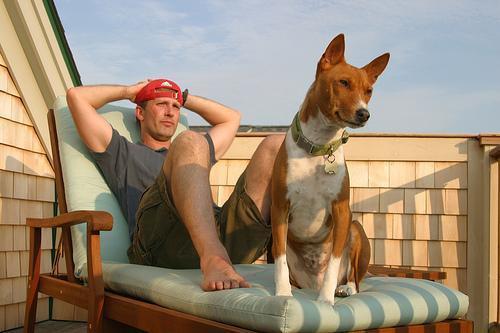
basenji